Brancepeth, County Durham

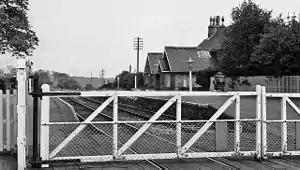
What remained of the in 1965.

Brancepeth Castle was until 1570 the fortress of the Neville Earls of Westmorland. The castle was extensively modified and rebuilt in the 19th century by Viscount Boyne (later Baron Brancepeth). It was later a military hospital.